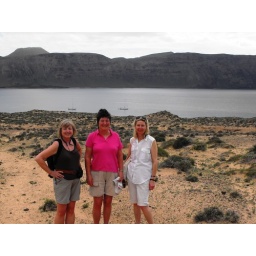
girls in the sand dunes